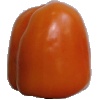
Label: Pepper Orange 1